Indo-Greek art

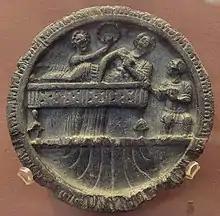
Type of stone palette excavated in the Greek levels at Sirkap.

Besides the amin city of Sirkap, founded by Demetrius I, an expeditions in the 1980s and 90s discovered an Indo-Greek town in Barikot from around the time of King Menander I in the 2nd century BCE. The 2nd century BCE town covered, at its peak, an area of about including the acropolis, or about without. It was surrounded by a defensive wall about 2.7 meters thick with massive rectangular bastions and a moat, and was structurally similar to other Hellenistic fortified cities such as Ai-Khanoum or Sirkap. Indo-Greek coins were found, especially in the layers associated with the wall's construction, as well as potsherds with Greek letters.